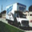
Label: truck